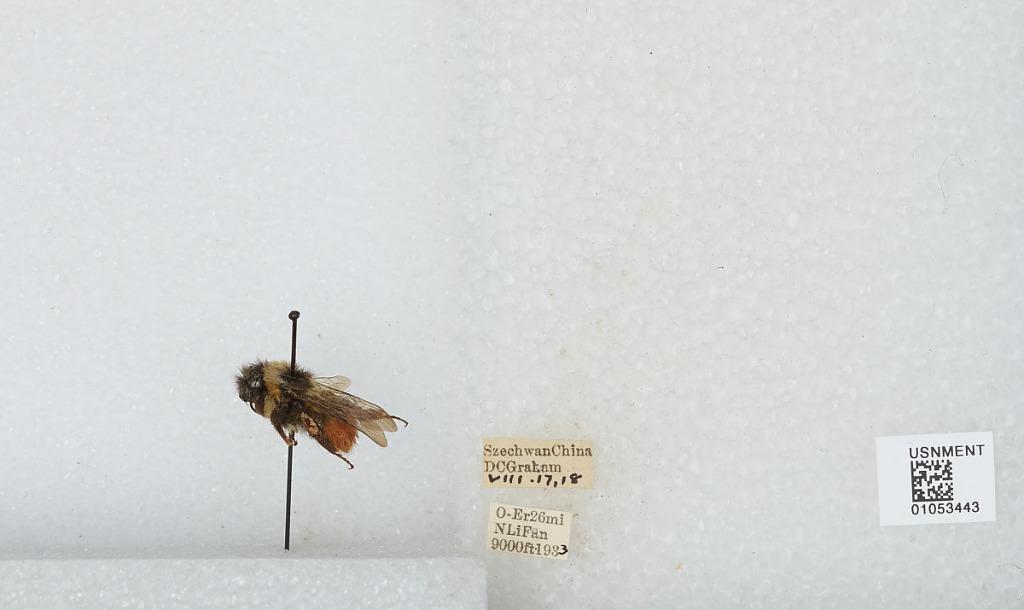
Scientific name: Bombus sp.
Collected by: D. Graham
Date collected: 1933-8-17
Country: China
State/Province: Sichuan
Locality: O-Er 26 mi N Li Fan